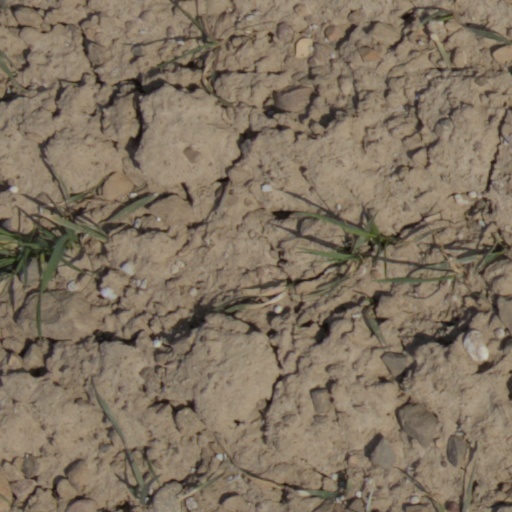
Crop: wheat